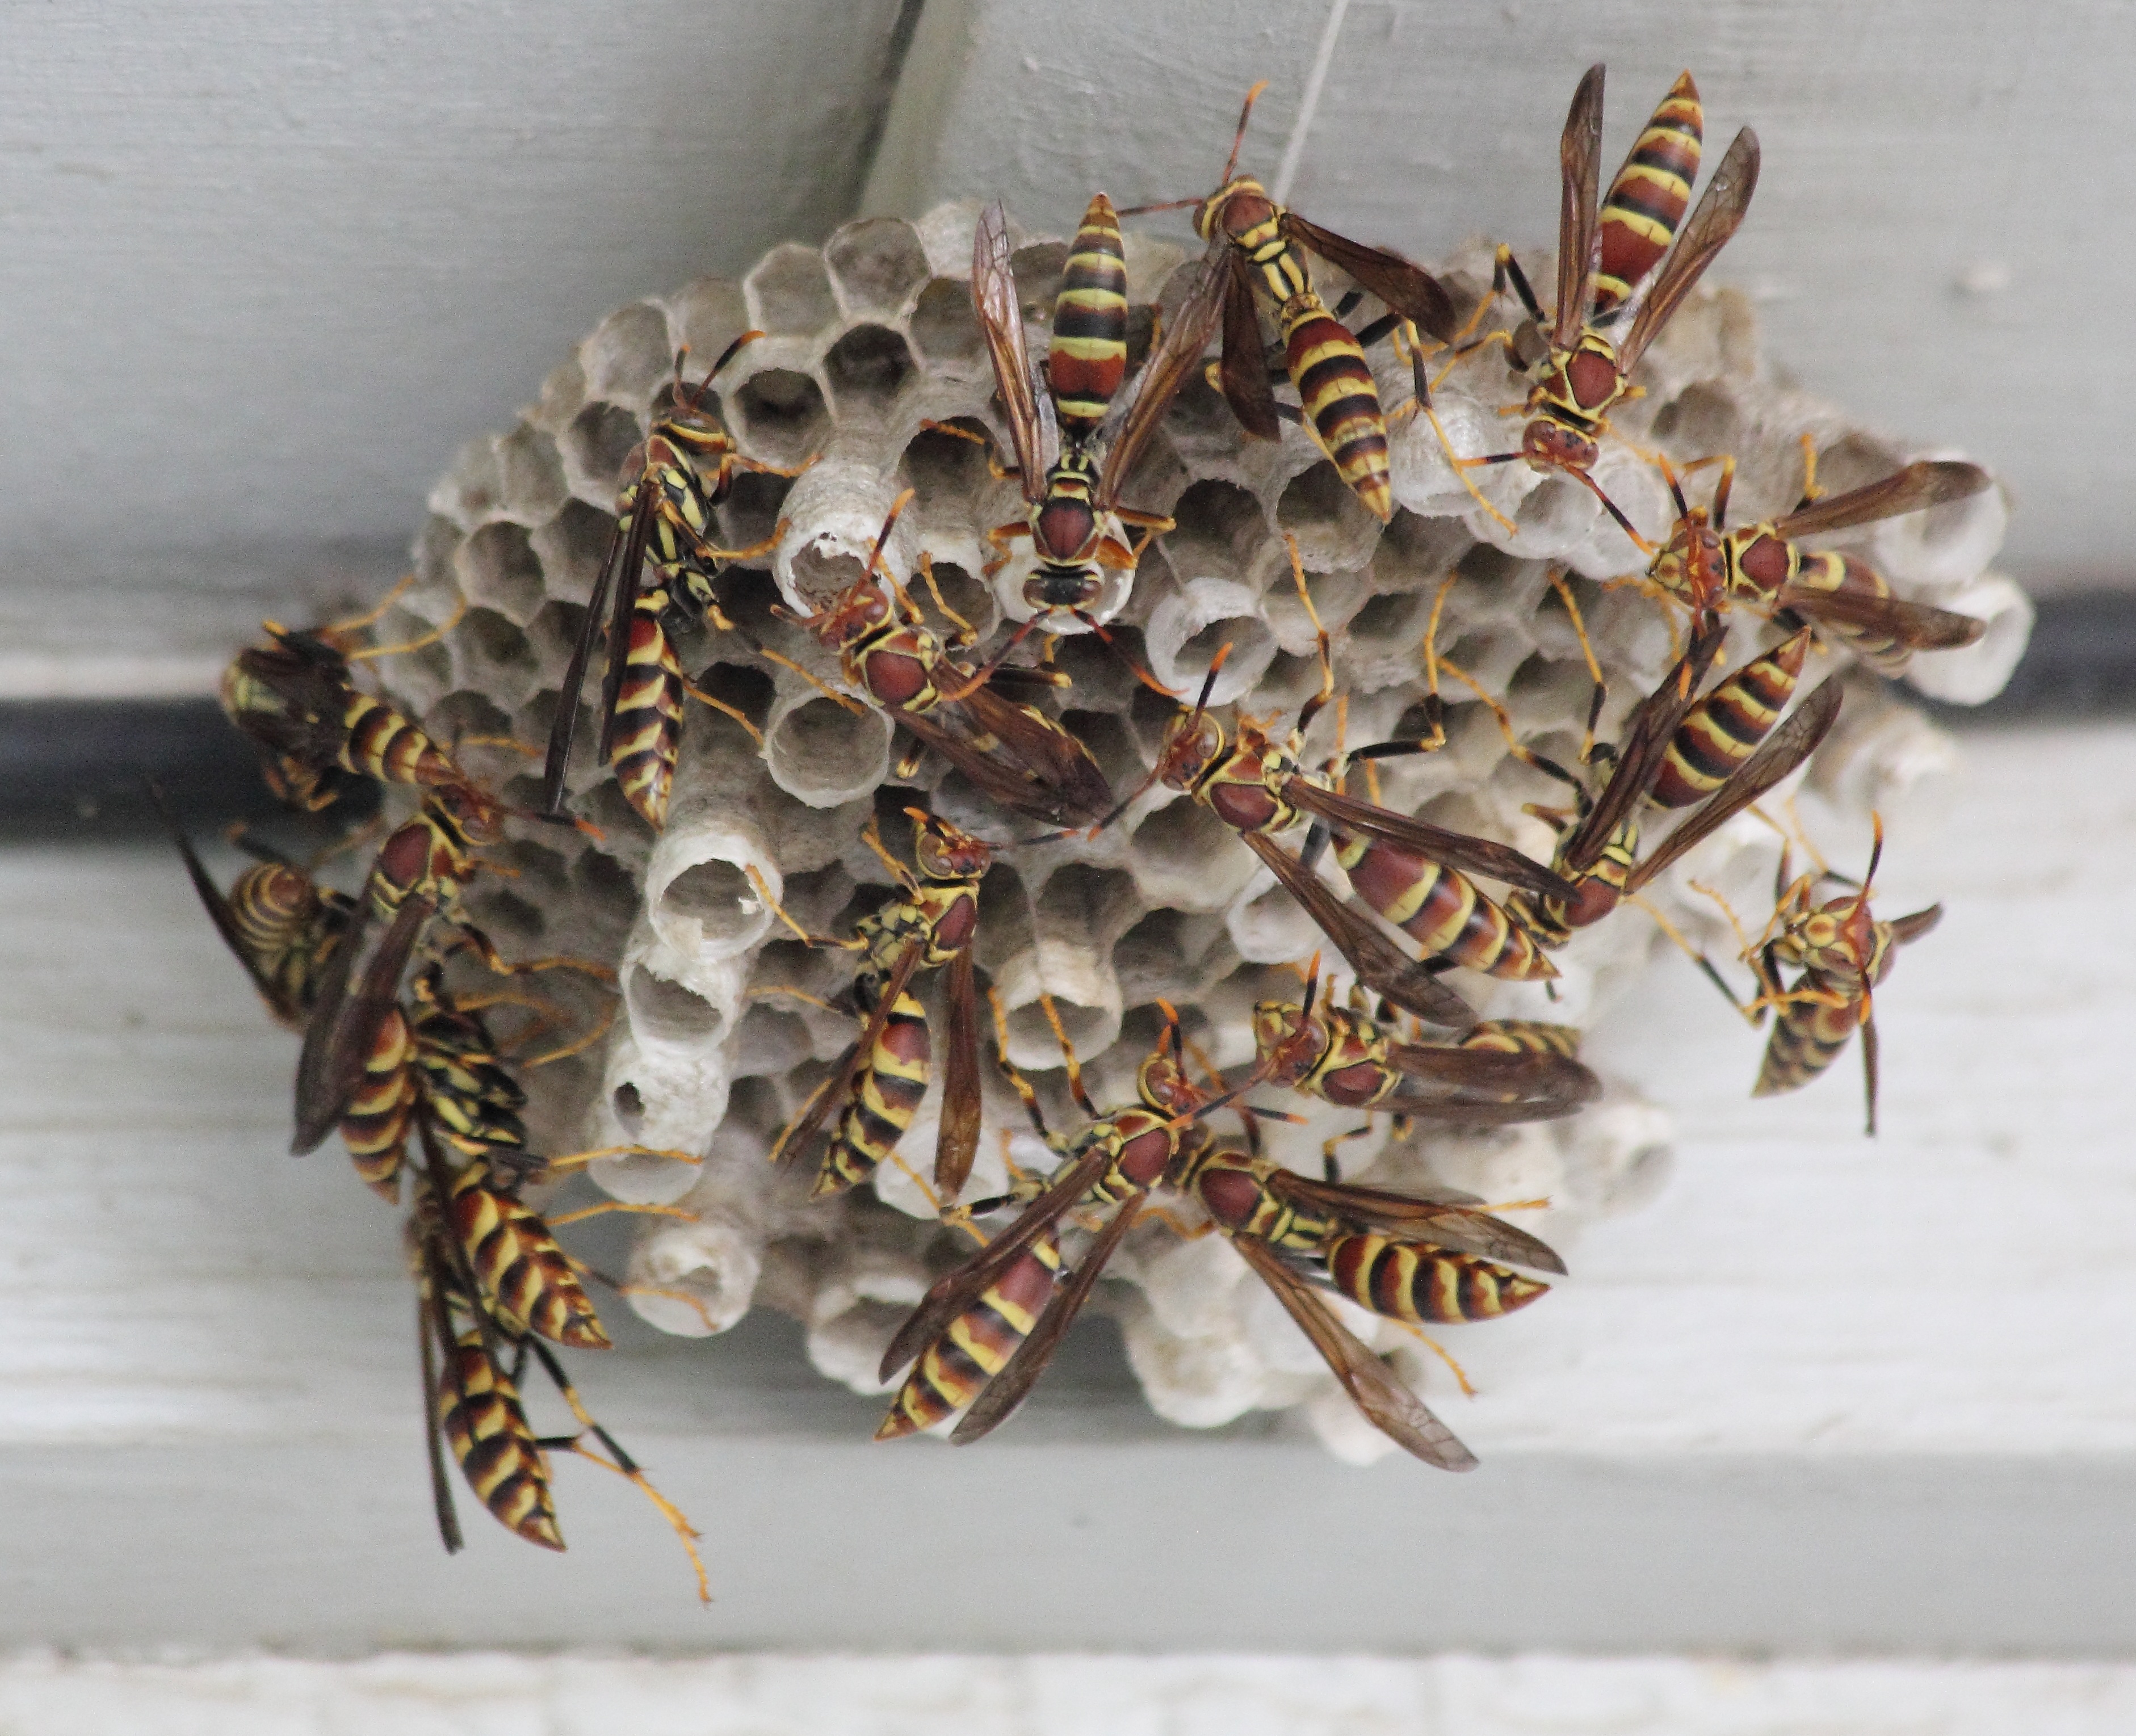
pattern, insect, bug, invertebrate, striped, wasp, pest, sting, membrane winged insect